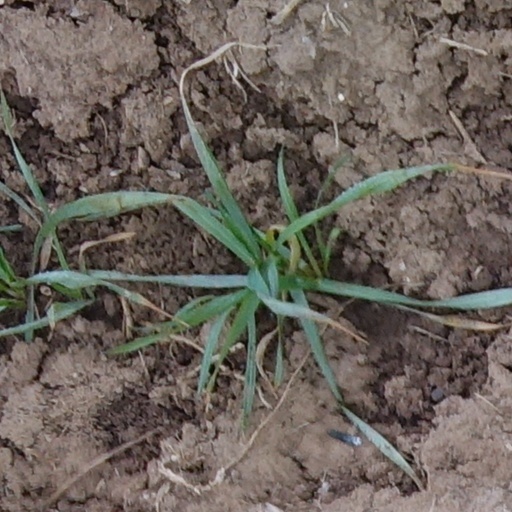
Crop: wheat